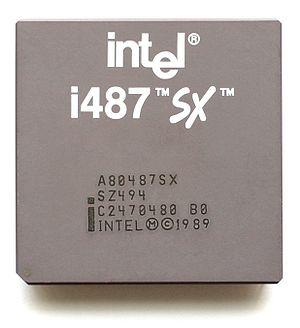
Intel 80487 est le coprocesseur mathématique de l'Intel 80486SX.
x87 est un jeu d'instruction orienté calcul en virgule flottante faisant partie de l'architecture de micro-processeurs x86.